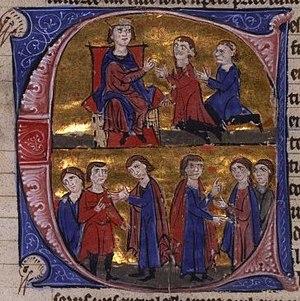
Alexis Ier Comnène et Hugues le Grand et Conseil des croisés
L’Alexiade est une biographie historique et apologétique écrite vers 1148 par la princesse Anne Comnène et consacrée aux faits et gestes de son père, l’empereur Alexis Iᵉʳ Comnène.